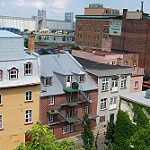
Label: buildings